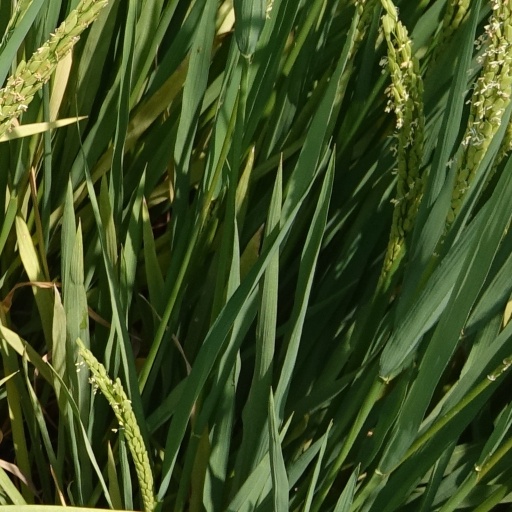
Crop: rice